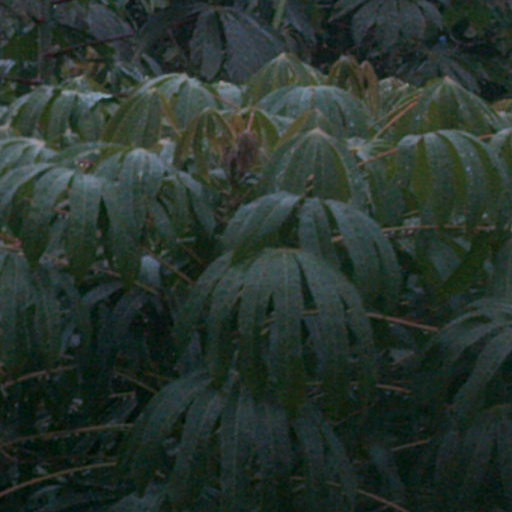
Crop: cassava